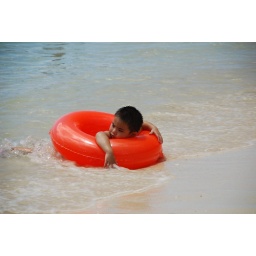
boy in a orange ring